Eduardo da Silva

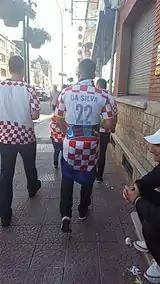
Croatian fans of Eduardo da Silva

In 2002, Eduardo took Croatian citizenship and was first called up to play for the country's Under-21 team at the finals tournament of the 2004 European Under-21 Championship in Germany. He appeared in all three of Croatia's matches before they were eliminated from the tournament in the group stage. Eduardo also scored one goal in his international debut against Serbia and Montenegro national under-21 side. Eduardo was also called up to the Croatia team for the 2006 European Under-21 Championship qualifiers, in which he made a total of nine appearances and scored seven goals. However, Croatia failed to qualify for the final tournament after losing 5–2 on aggregate to Serbia and Montenegro in the play-offs, where Eduardo scored both of Croatia's goals. He won a total of twelve international caps and scored eight goals.